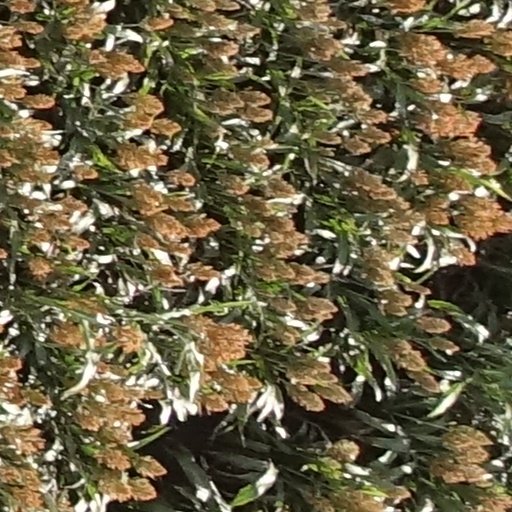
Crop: sorghum